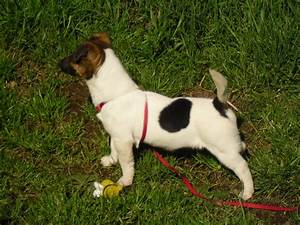
Label: dog